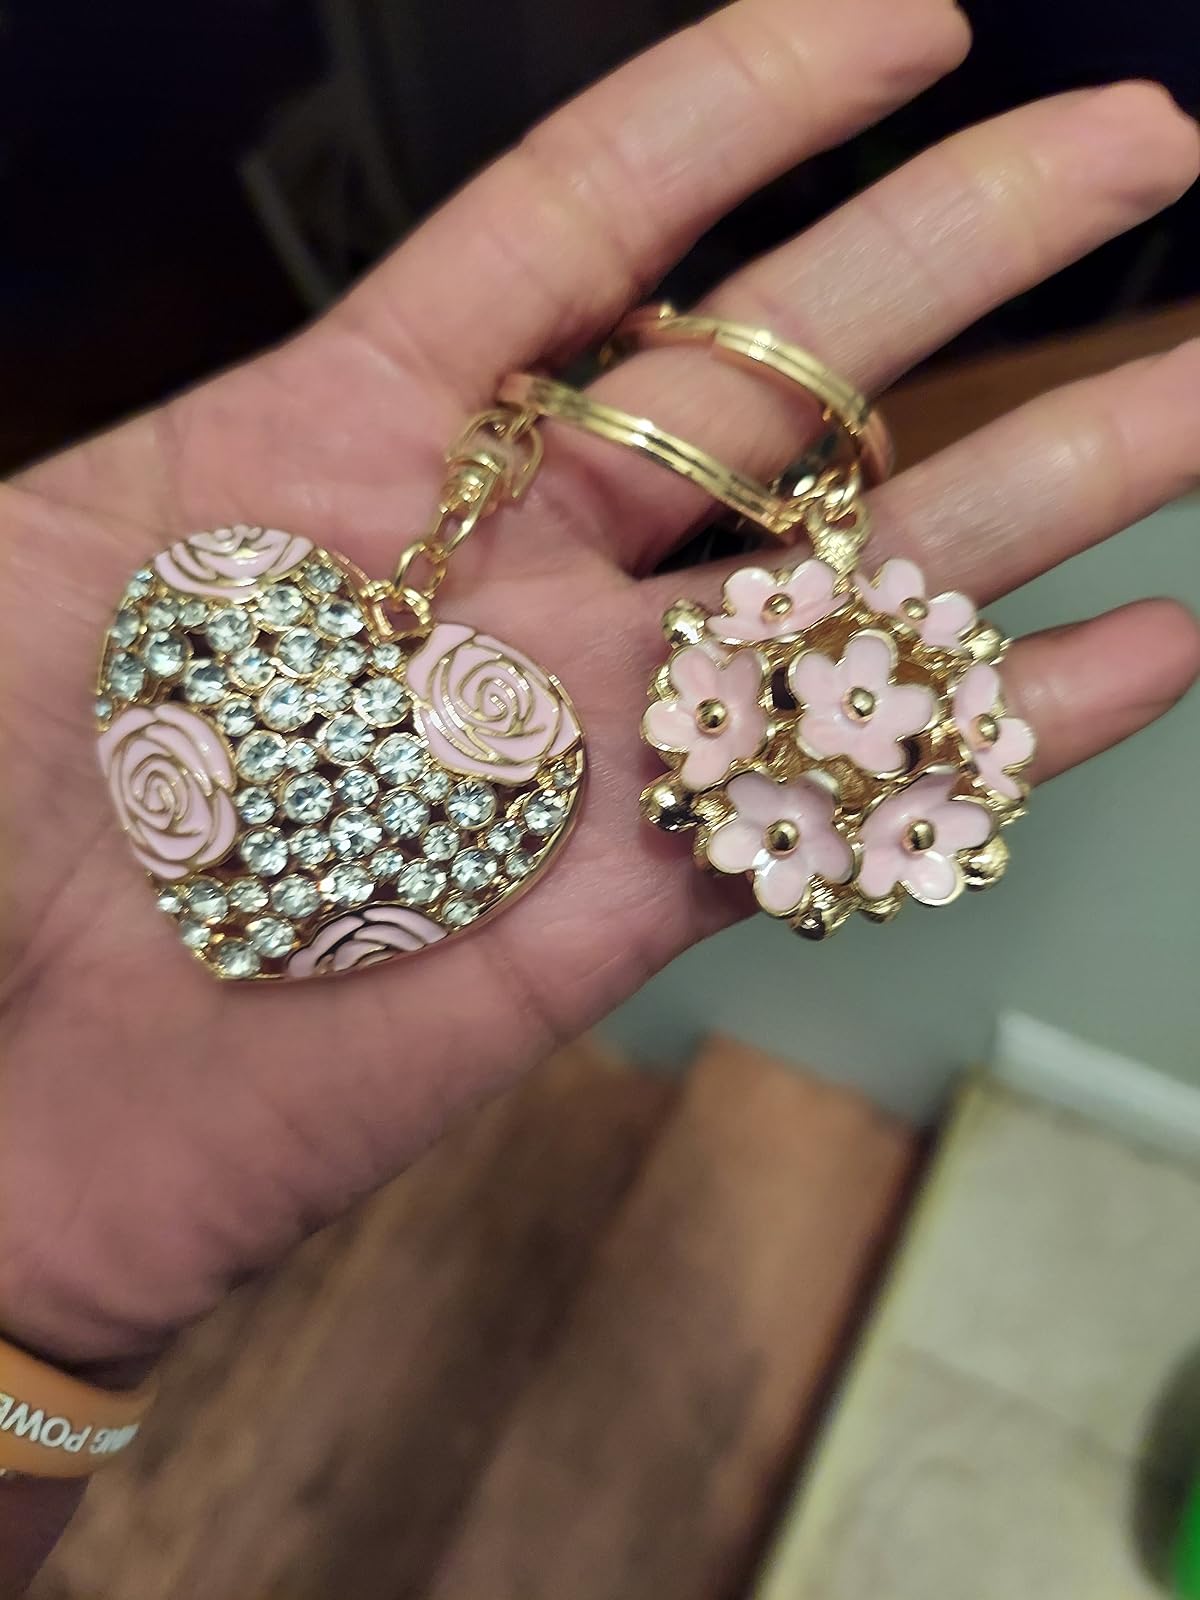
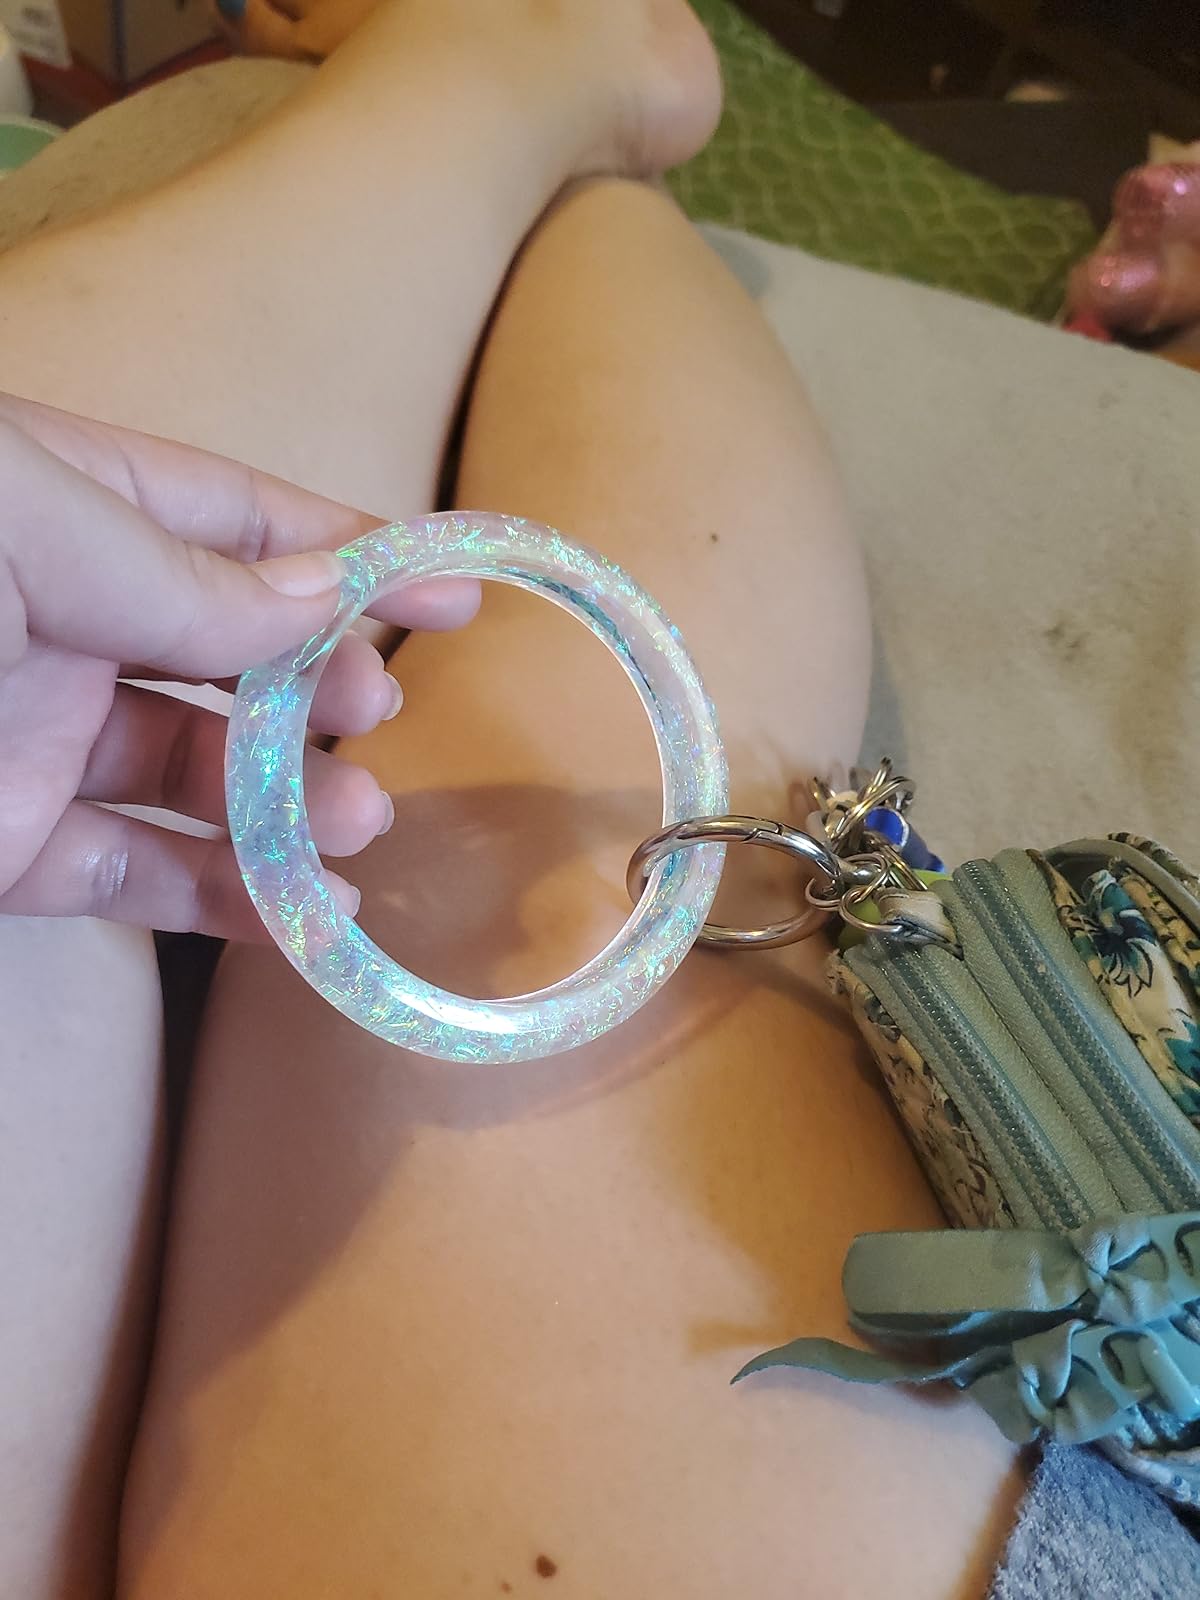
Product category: accessories_keychain
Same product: no